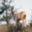
Label: deer